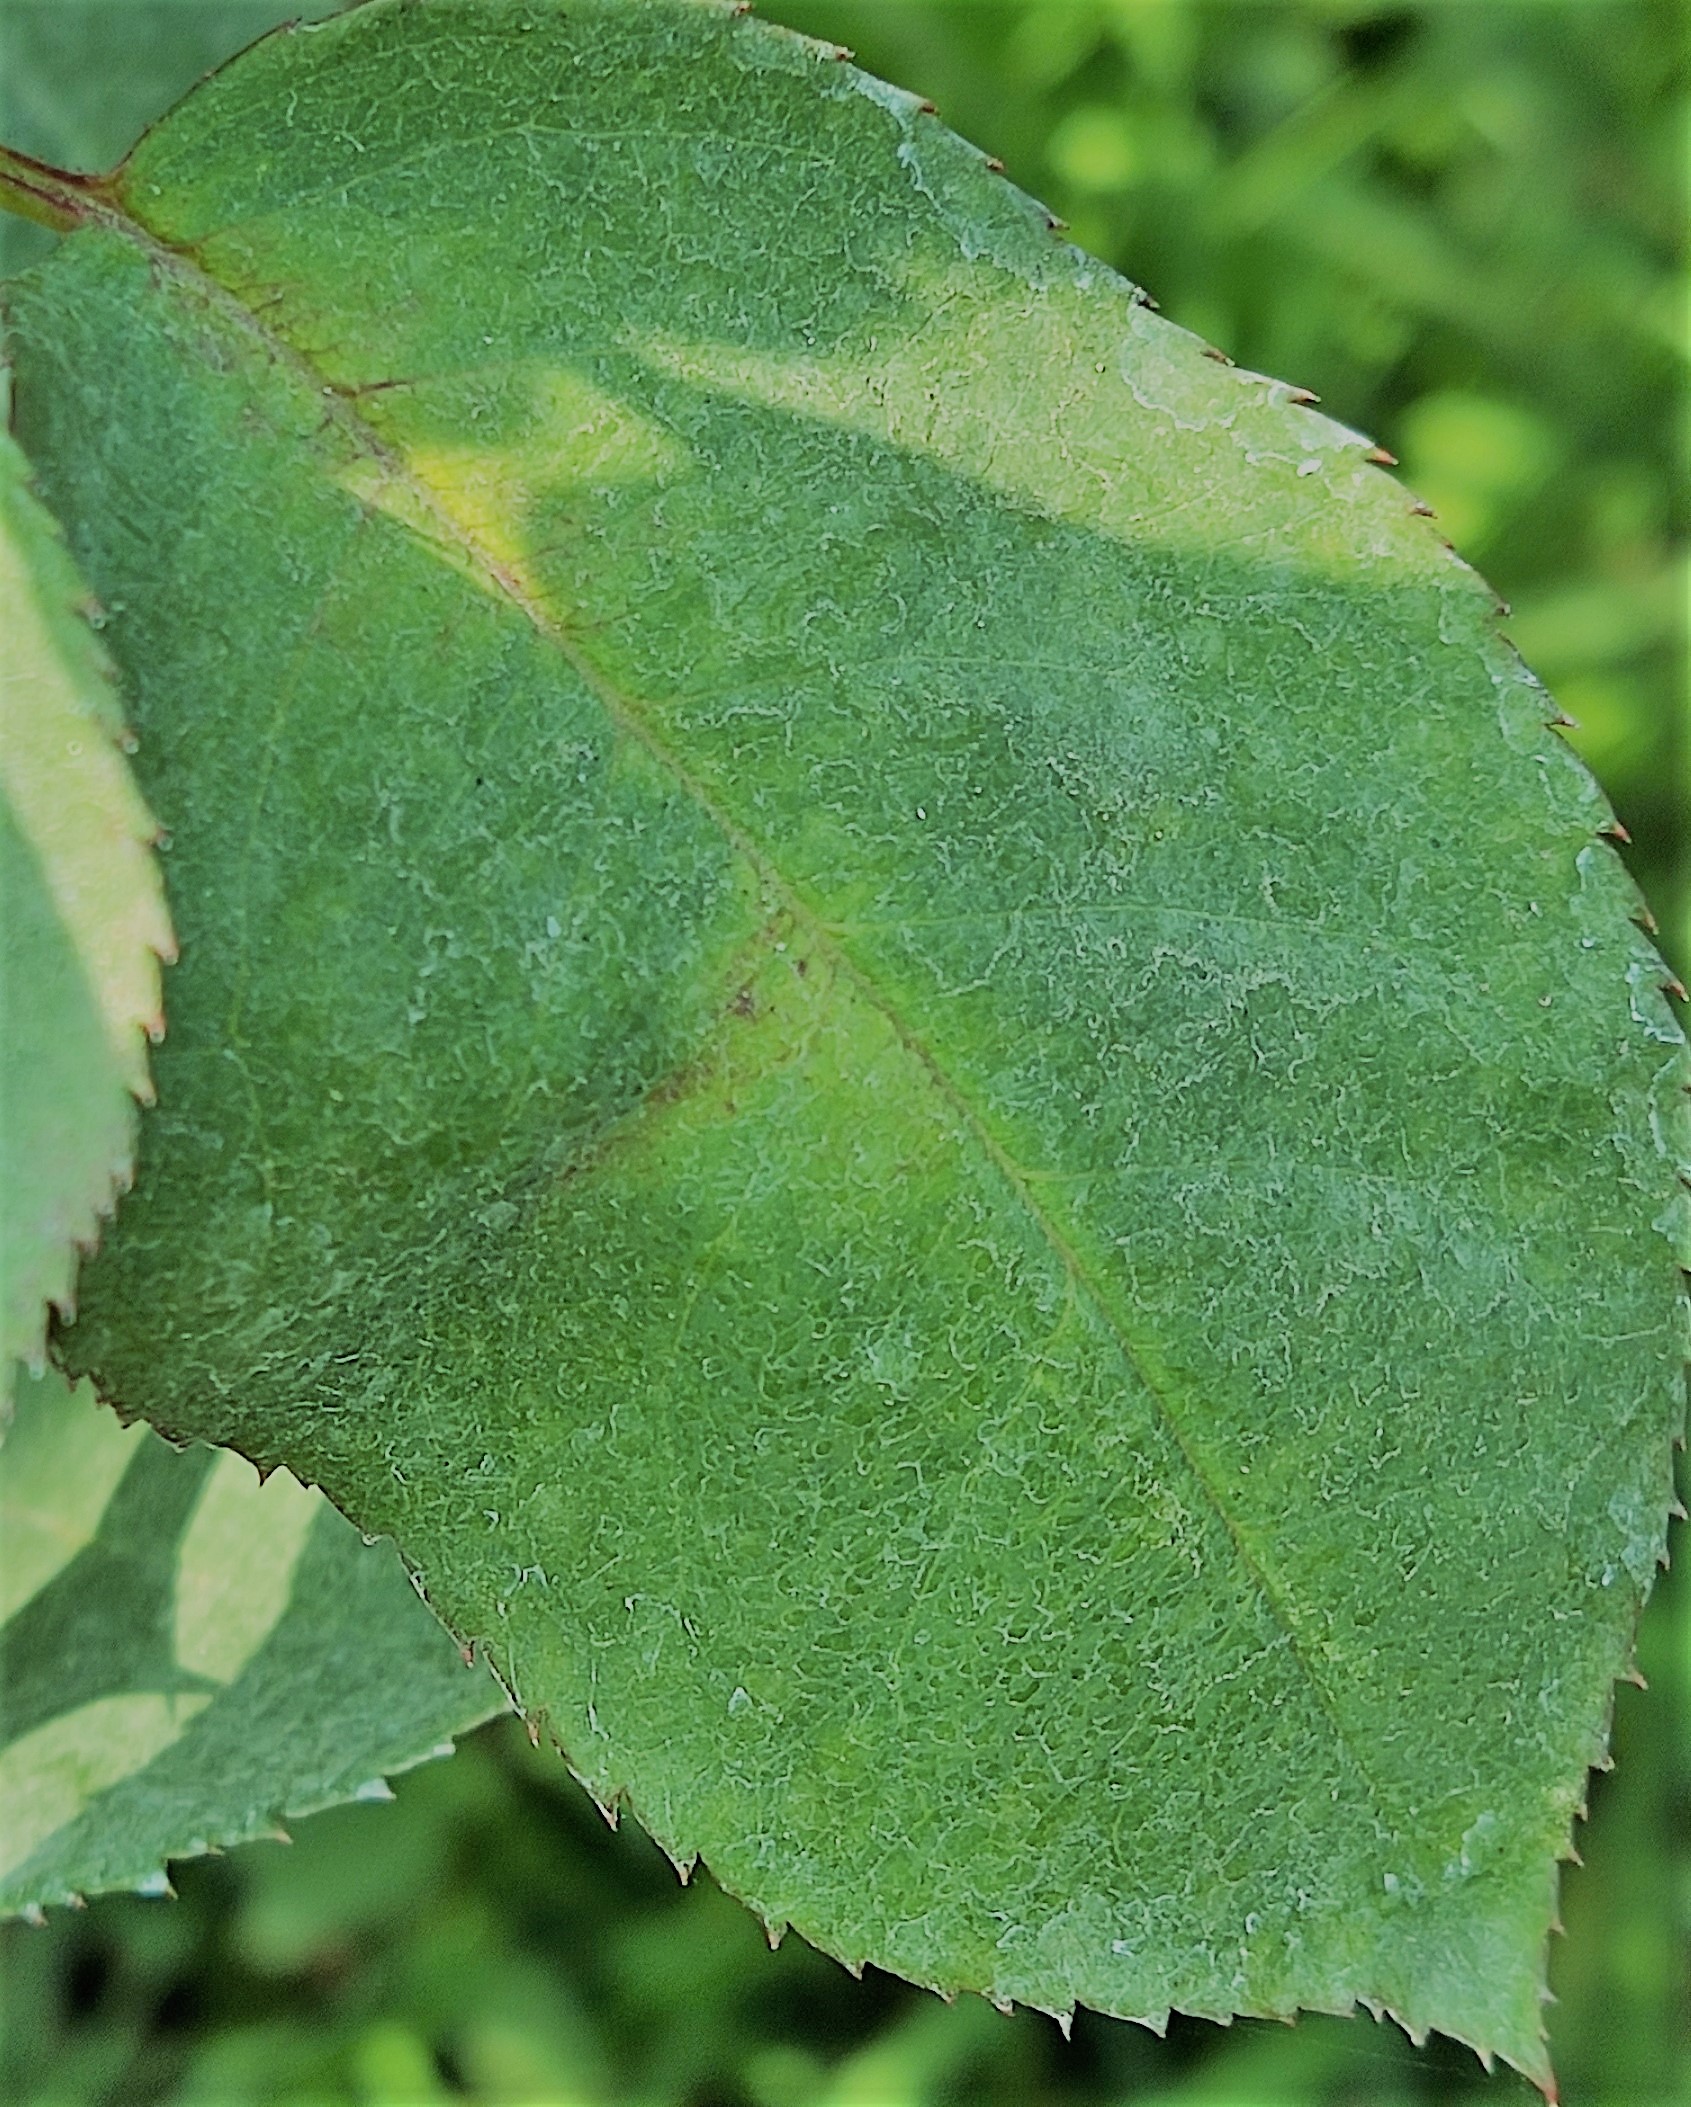
Label: Fresh Leaf